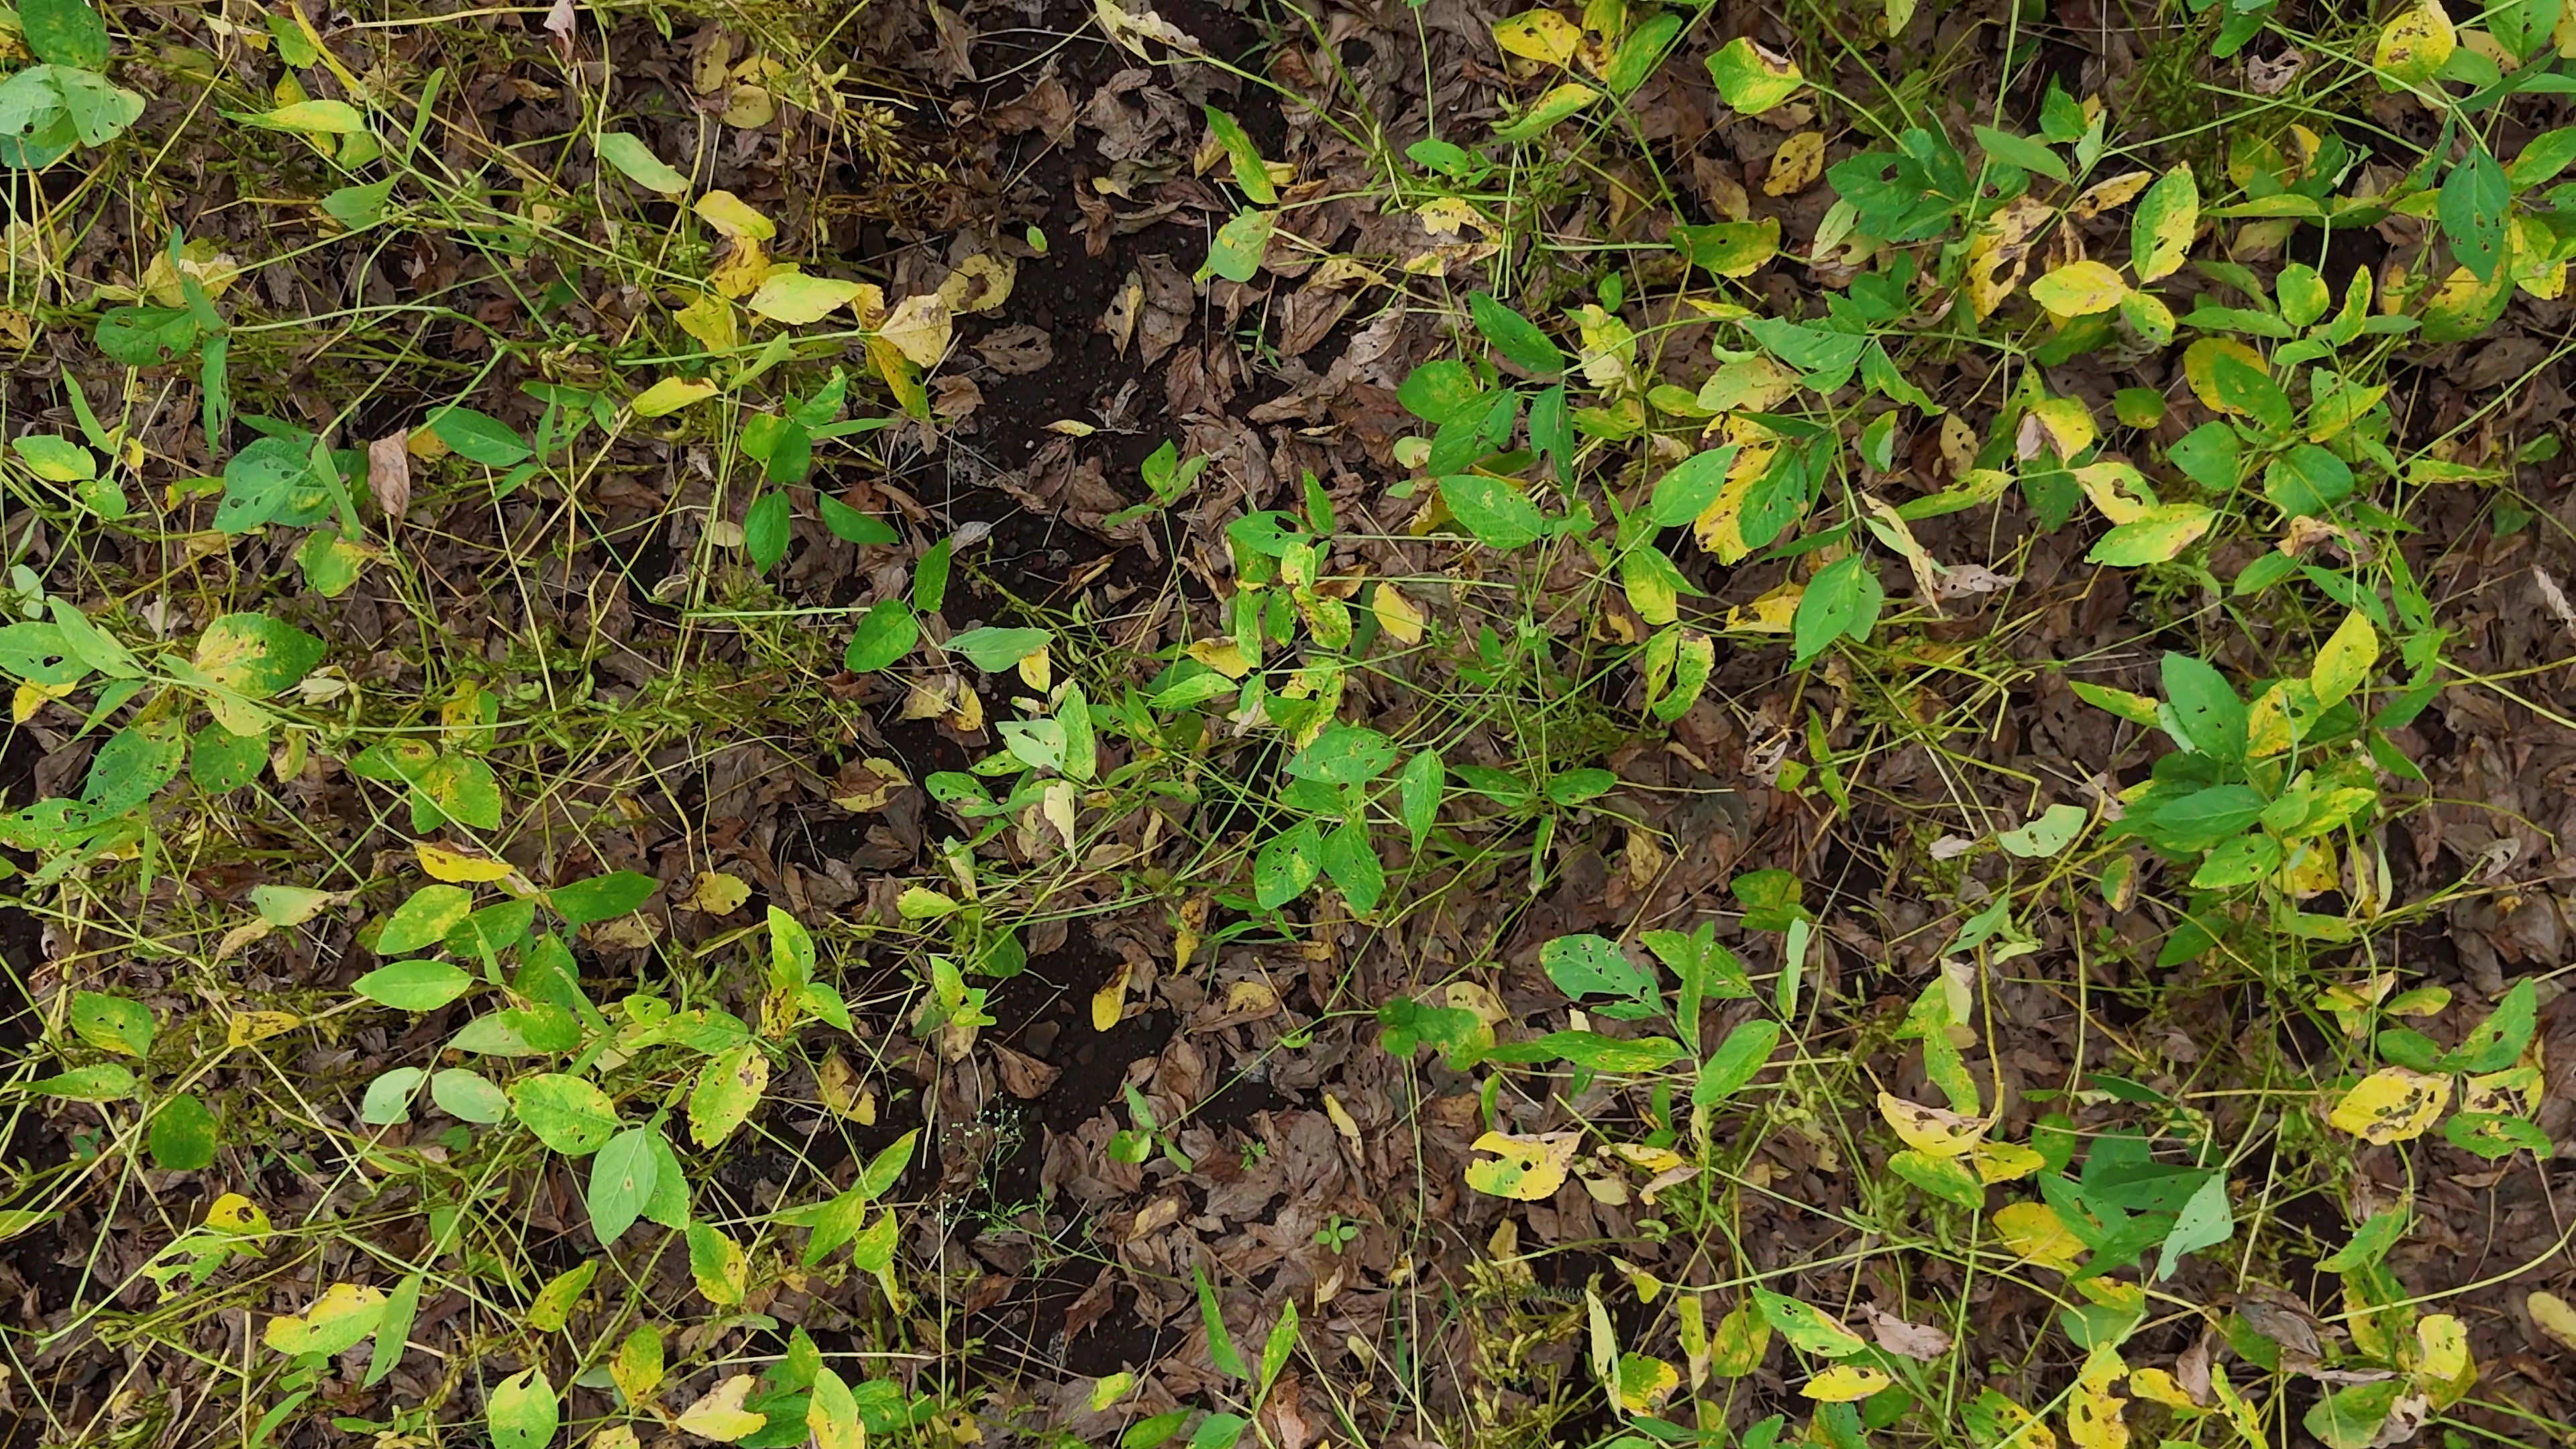
Label: Rust